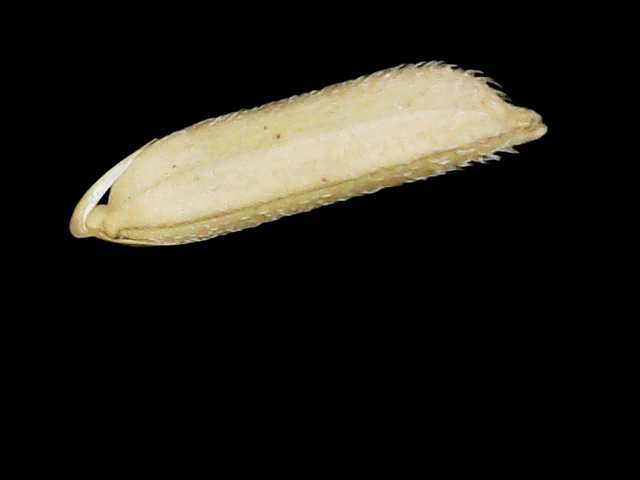
Rice variety: Binadhan26